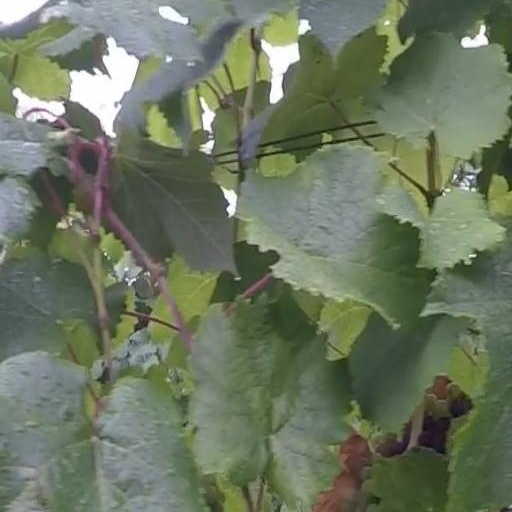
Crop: grape